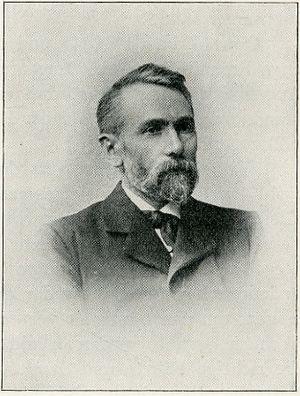
Hendrik Willem Bakhuis Roozeboom, né le 24 octobre 1854 à Alkmaar et mort le 8 février 1907 à Amsterdam, est un chimiste.